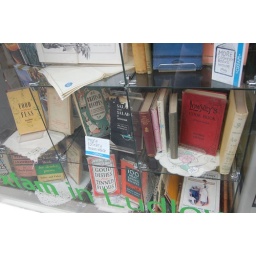
cookery books in Oxfam window